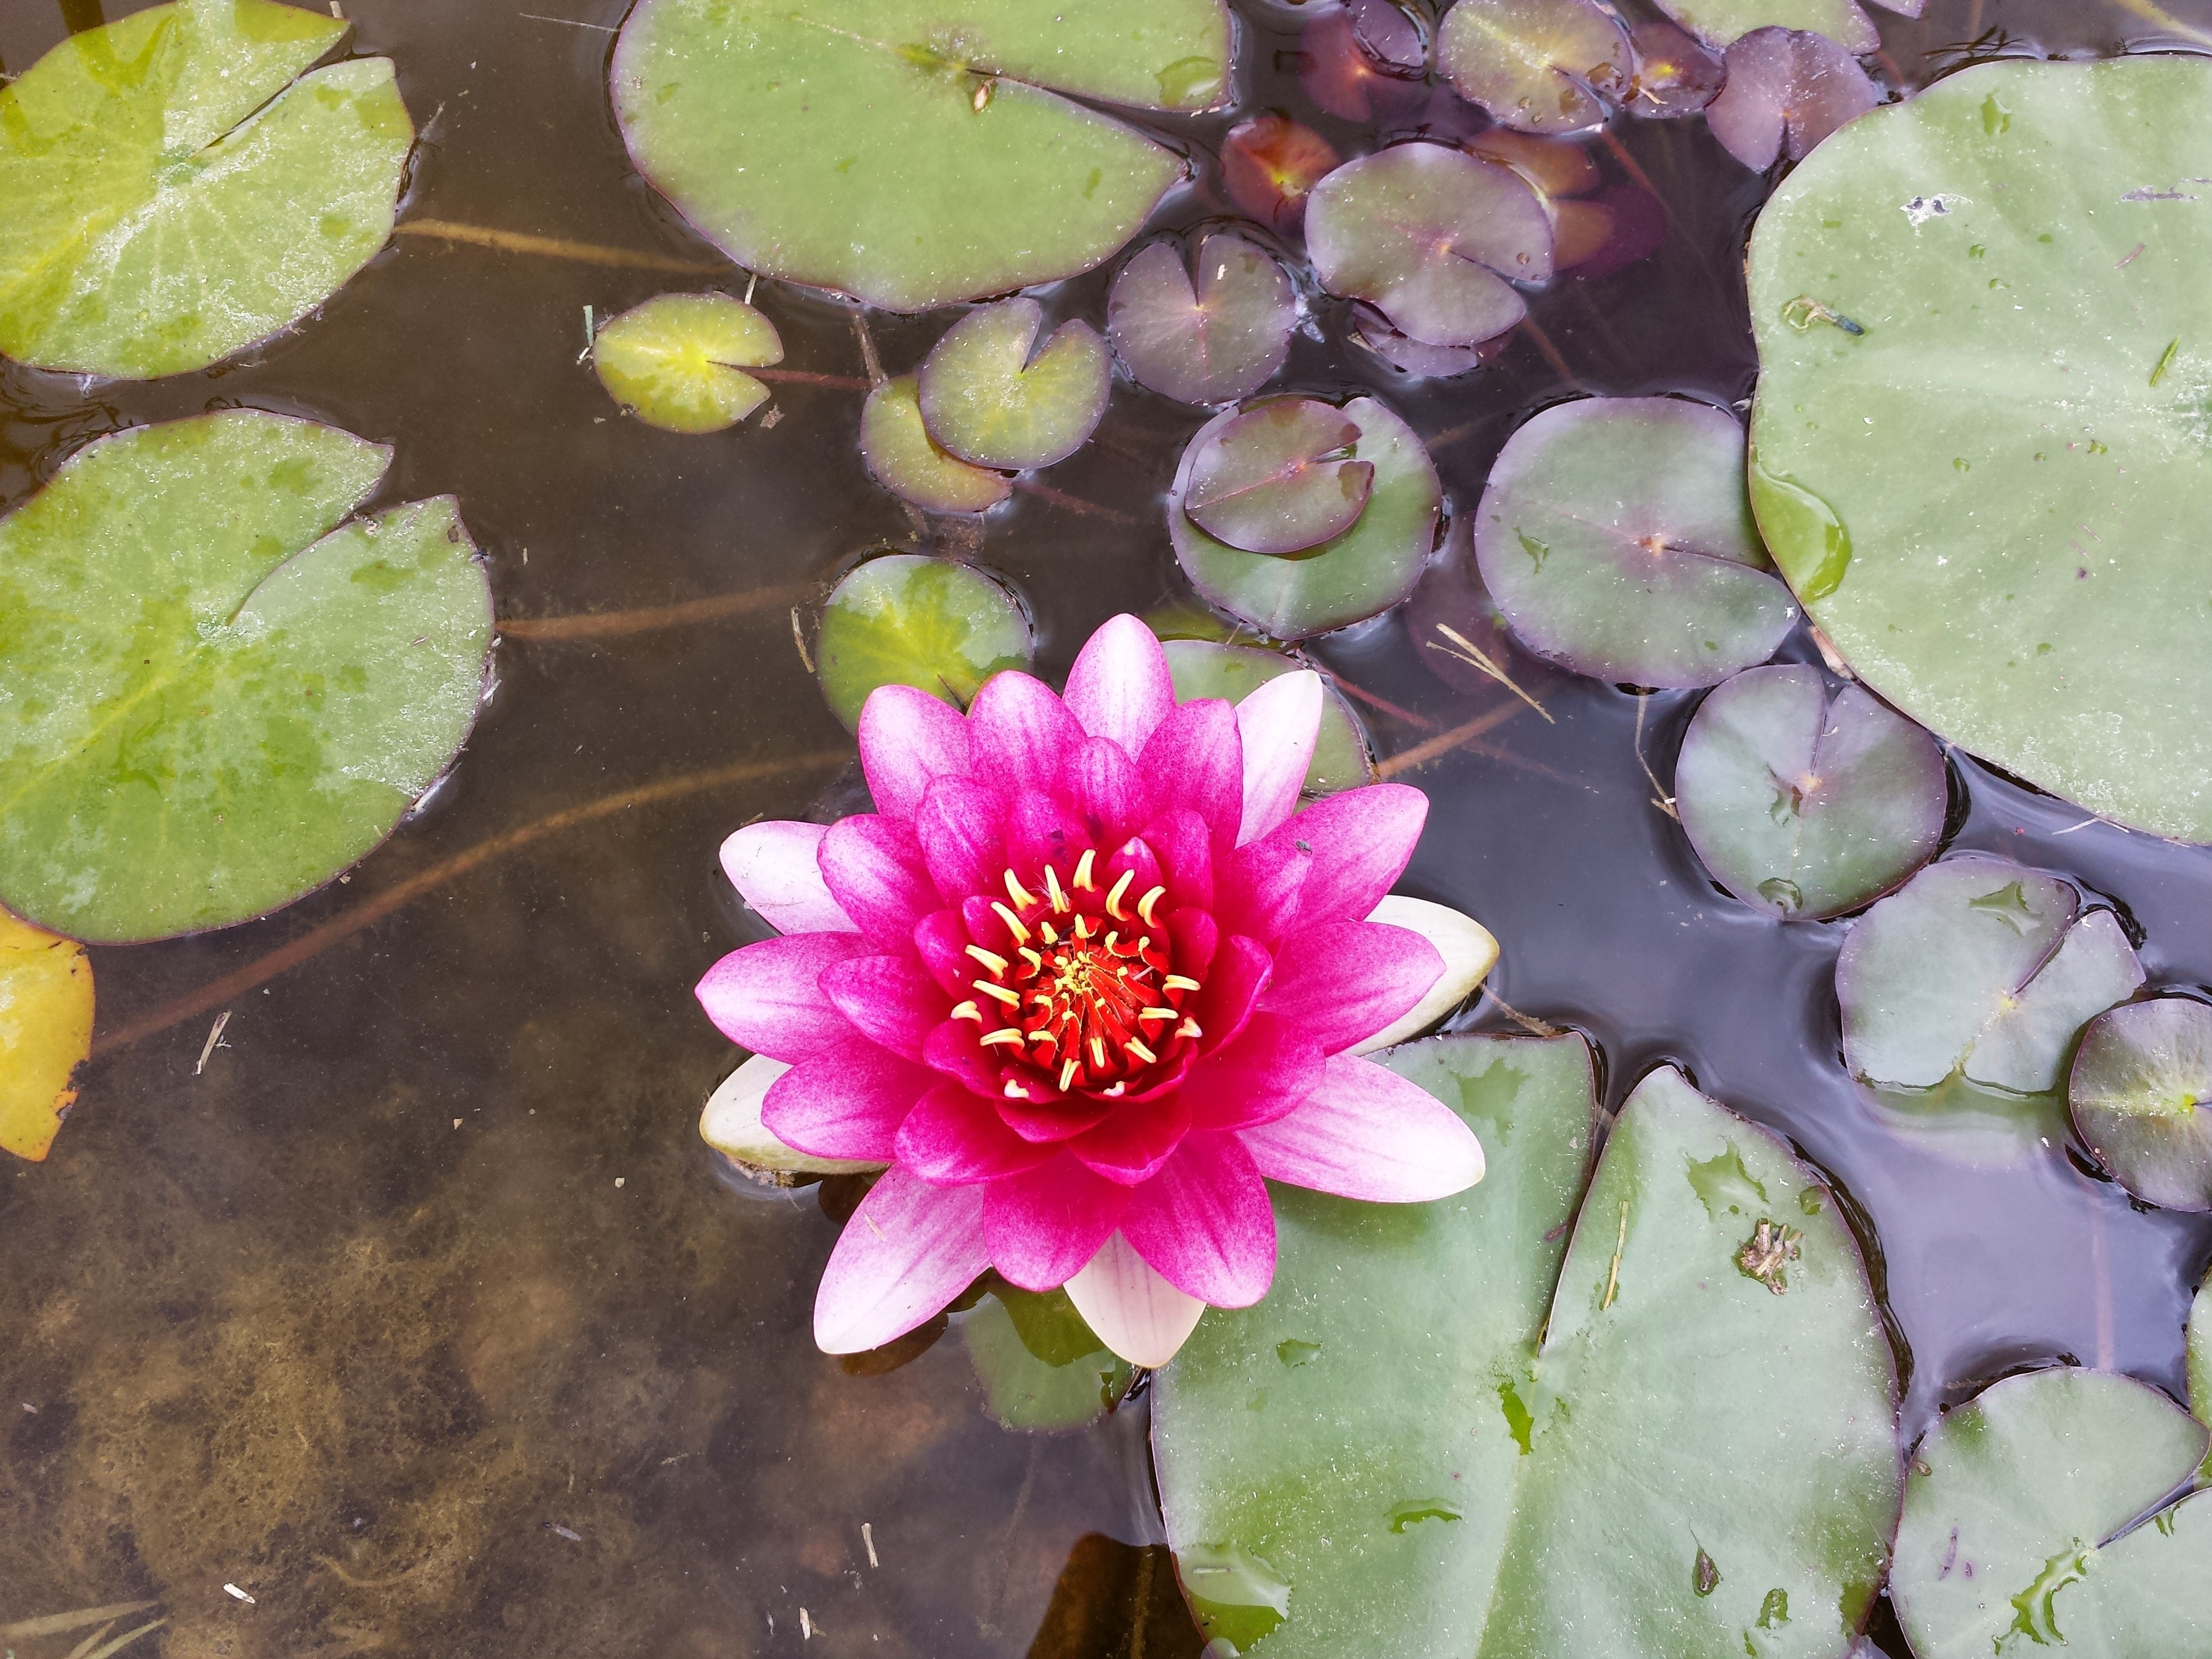
water, nature, plant, leaf, flower, petal, pond, green, botany, aquatic, aquatic plant, flora, water lily, macro photography, flowering plant, annual plant, land plant